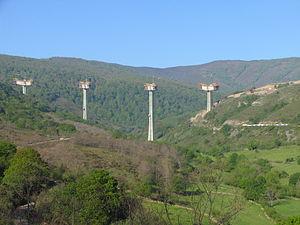
Cet article a pour objet de présenter une liste de ponts remarquables d'Espagne, tant par leurs caractéristiques dimensionnelles, que par leur intérêt architectural ou historique.
L'autoroute A-67 appelée aussi Autovía Cantabria-Meseta ou Autovía de la Meseta est une autoroute qui relie Palencia à Santander dans la communauté de Cantabrie.